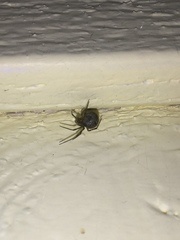
Species: Parasteatoda_tepidariorum